Sergius and Bacchus

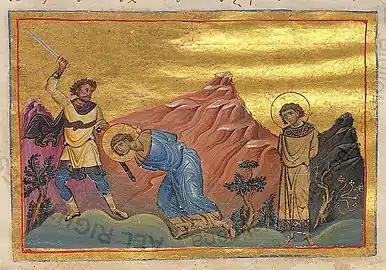
Martyrs Saints Sergius and Bacchus

The story of Sergius and Bacchus is told in the Greek text known as "The Passion of Sergius and Bacchus". The story is ostensibly set during the reign of Roman emperor Galerius (305 to 311), though it contains a number of contradictions and anachronisms that make dating difficult. The work itself may date to the mid-5th century.